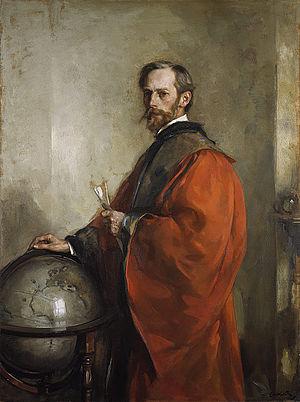
Edward Arthur Walton, né le 15 avril 1860 à Barrhead et mort le 18 mars 1922 à Édimbourg, est un peintre écossais.